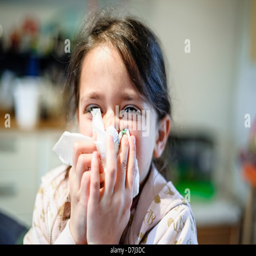
little girl blowing her nose with a handkerchief